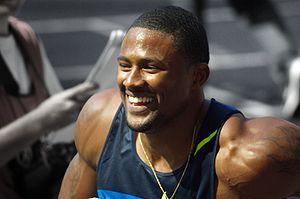
Le 110 mètres haies masculin de la Ligue de Diamant 2010 s'est déroulé du 23 mai au 19 août 2010. La compétition fait successivement étape à Shanghai, Rome, Eugene, Paris, Monaco et Londres, la finale se déroulant à Zurich. L'épreuve est remportée par l'Américain David Oliver qui signe six victoires en sept meetings.
David Oliver est un athlète américain spécialiste du 110 mètres haies, champion du monde en 2013.
Les Championnats des États-Unis d'athlétisme 2011 se déroulent du 23 au 26 juin 2011 au stade Hayward Field de Eugene dans l'Oregon. La compétition détermine les champions d'athlétisme séniors et juniors des États-Unis, et fait également office de sélection pour les Championnats du monde 2011.